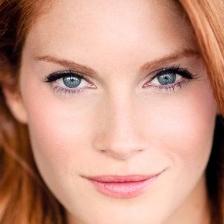
Label: faces